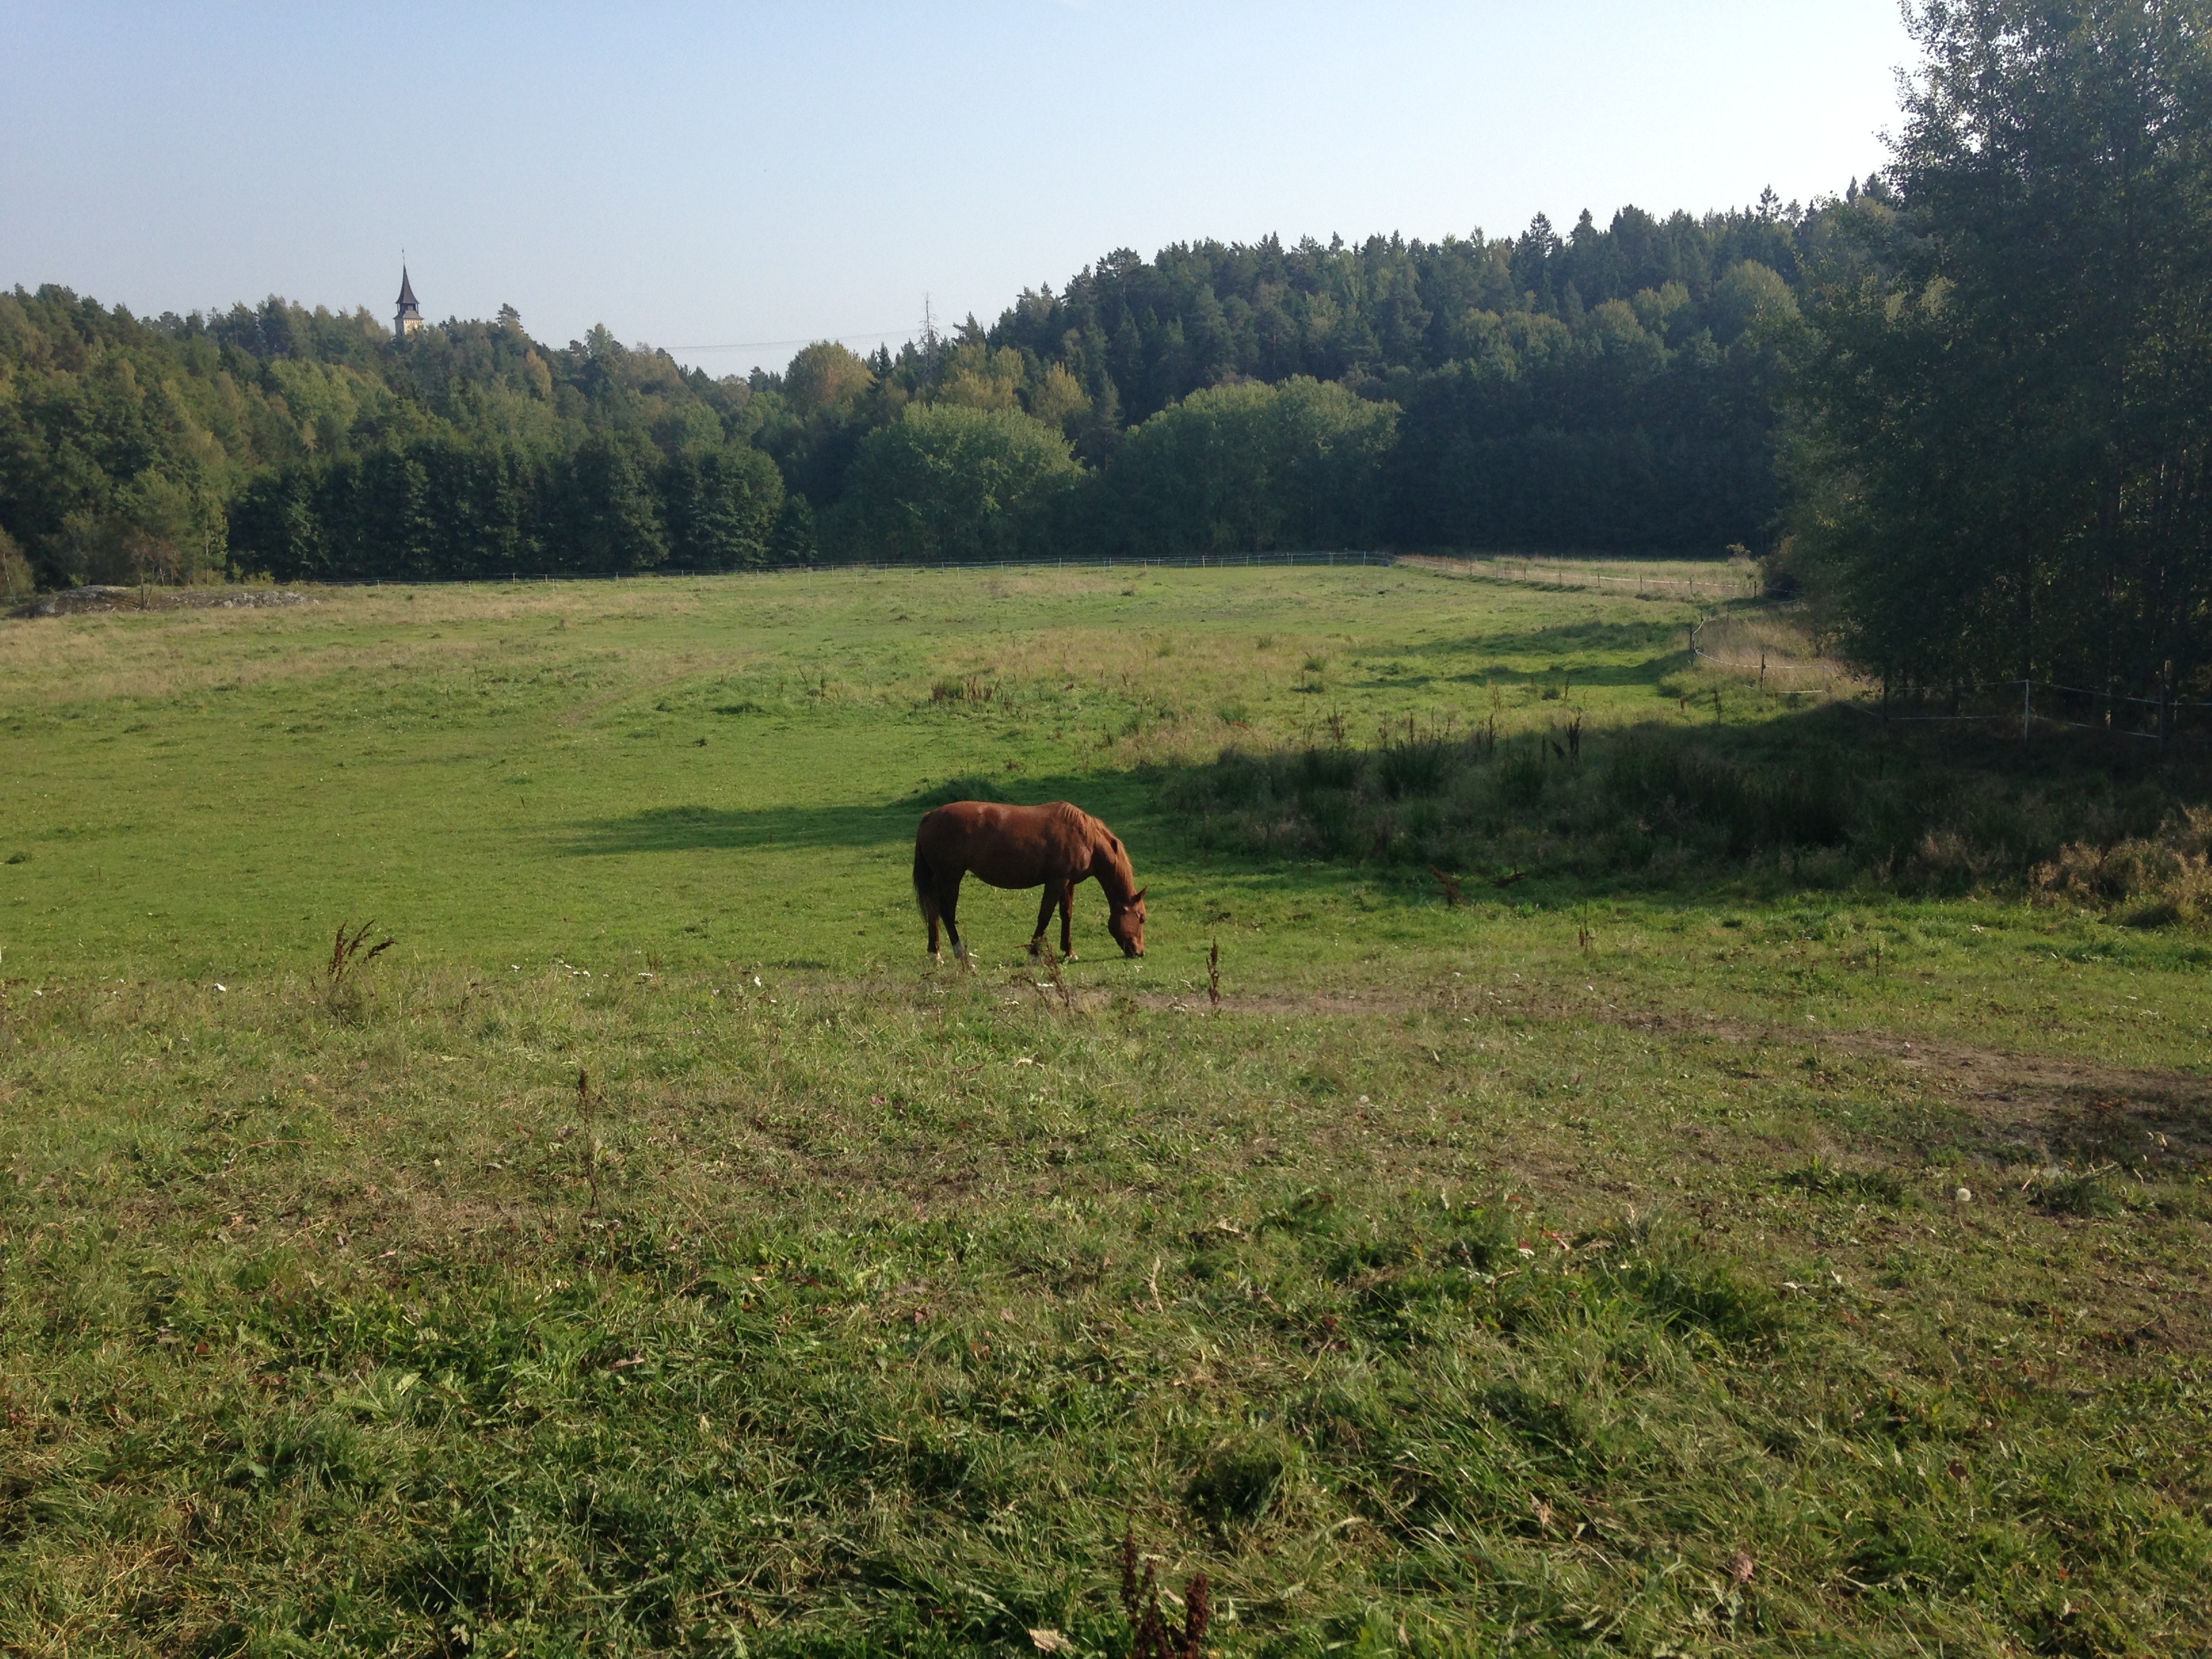
grass, field, farm, meadow, prairie, summer, wildlife, pasture, grazing, horse, fauna, plain, bed, grassland, plateau, habitat, ecosystem, steppe, rural area, natural environment, cattle like mammal